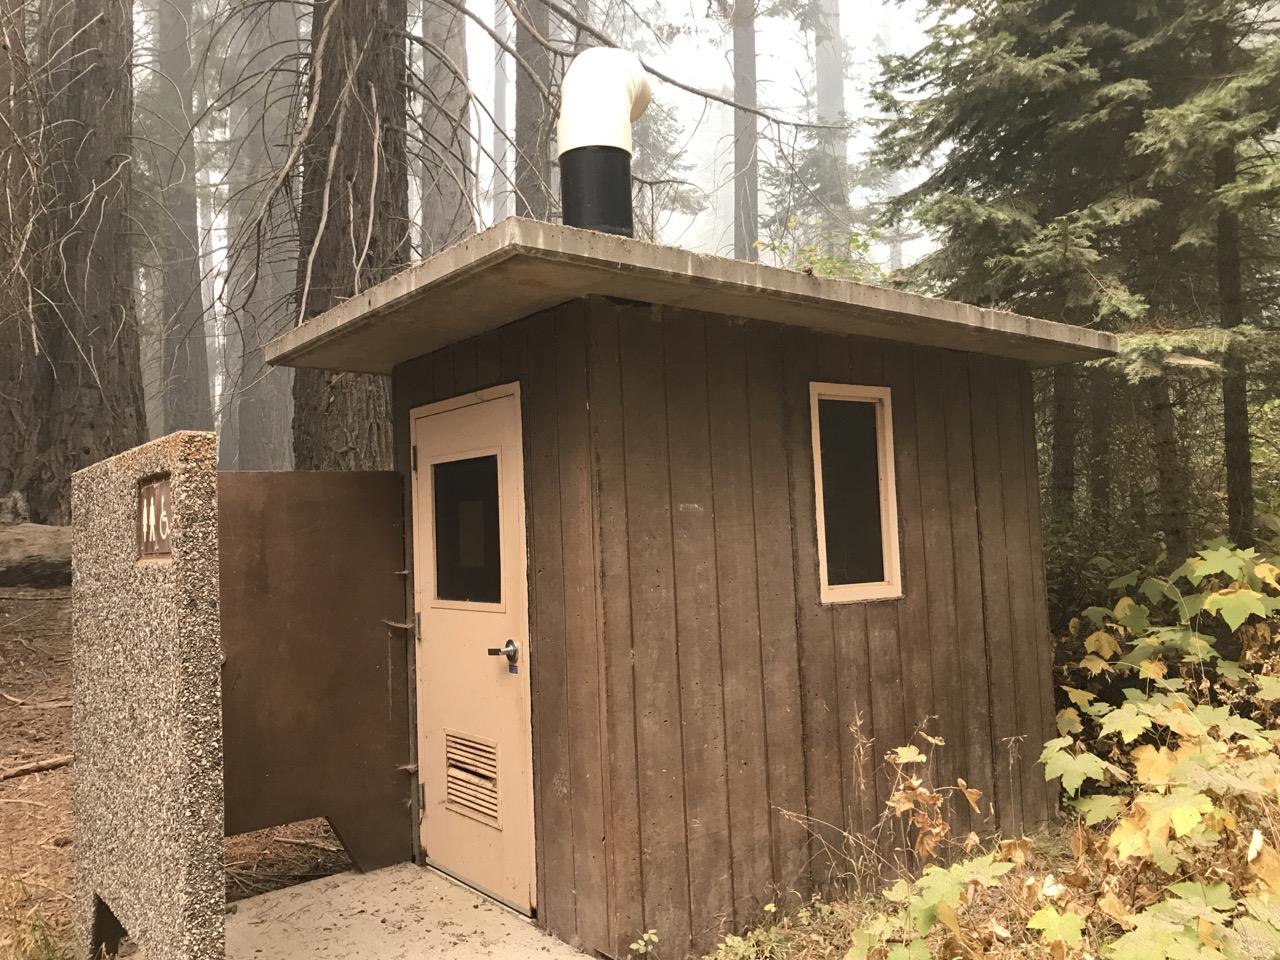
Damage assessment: no_damage